Transport in Krishnagiri

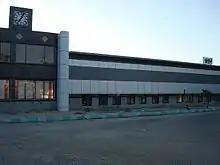
Hosur Railway Station

Hosur is now facilitated with a new integrated bus terminus named after former Hosur town panchayat president K. Appavu Pillai, the K. Appavu Pillai Memorial Bus Terminus. Town and Moffusil routes both are operated here.